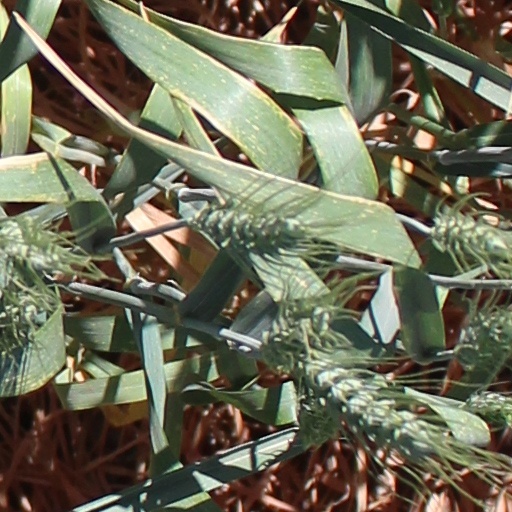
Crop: wheat